César Cielo

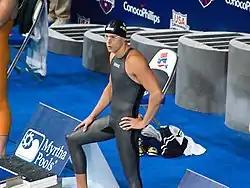
Cielo at the 2009 US National Championships in Indianapolis

Afterward, Cielo went to the 2008 Summer Olympics in Beijing, where he broke the Americas record in the 4×100-metre freestyle heats, with a time of 47.91 seconds. Although the Brazilian team was disqualified, Cielo's record was allowed to stand. In the 100-metre freestyle, Cielo qualified for the final, taking eighth place in the heats, with a time of 48.07 seconds. Cielo excelled in the early part of the first semifinal, making his turn in second place, at 22.62 seconds, but finishing fifth. In the final, Cielo adopted a different tactic, turning third, slower (22.74 seconds) than in the semifinals, and saving energy for the finish, which resulted in his winning the bronze medal and breaking the South American record with a time of 47.67 seconds (tied with American swimmer Jason Lezak). Alain Bernard won the gold medal and Eamon Sullivan won the silver. Shortly after winning the bronze medal, Cielo gave a statement to the Brazilian press, stating categorically: "Now I'm going to win the 50m". In the 50-metre freestyle event, Cielo set the Olympic record, that Alexander Popov had set in the 1992 Summer Olympics, during the heats (21.47 seconds, equaling Garrett Weber-Gale's Americas record) and in the semifinals (21.34 seconds). He lowered this further in the finals, again breaking the Olympic record with a time of 21.30 seconds, winning the gold medal and missing the world record by 0.02 seconds. With this, he became the first Brazilian Olympic swimming champion. Until Cielo's Olympic gold, the best Brazilian Olympic swimming result had been obtained by Ricardo Prado, who won the silver medal in the 400-metre individual medley at the 1984 Summer Olympics, and previously Gustavo Borges, who won the silver medal in the 100-metre freestyle at the 1992 Summer Olympics and in the 200-metre freestyle at the 1996 Summer Olympics.